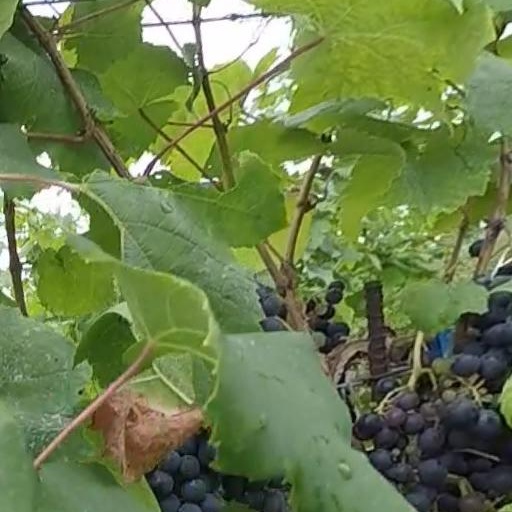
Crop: grape